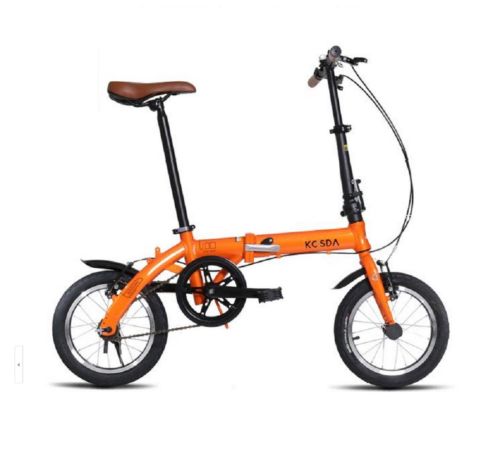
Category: bicycle